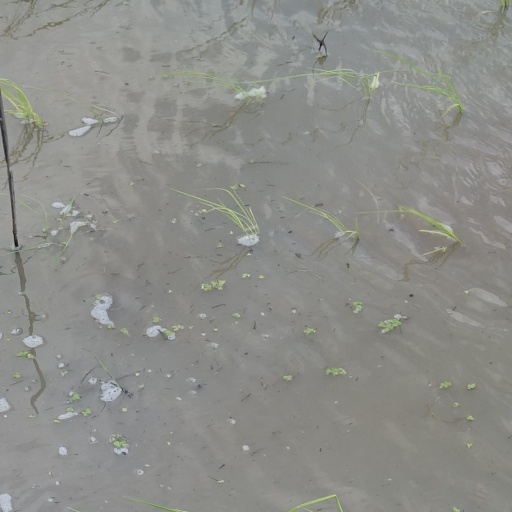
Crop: rice